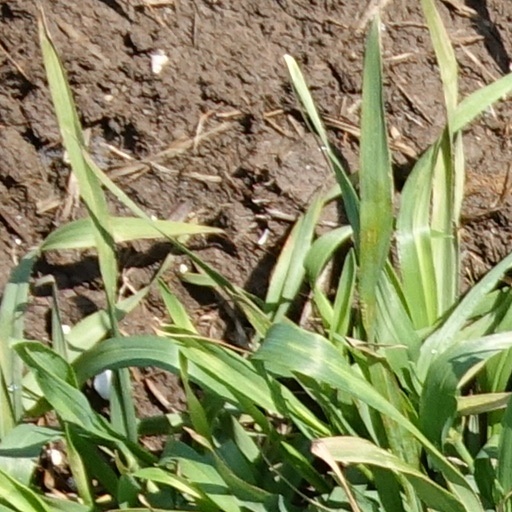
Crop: wheat